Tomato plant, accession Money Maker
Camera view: vertical (180 deg); turntable rotation: 270 degrees
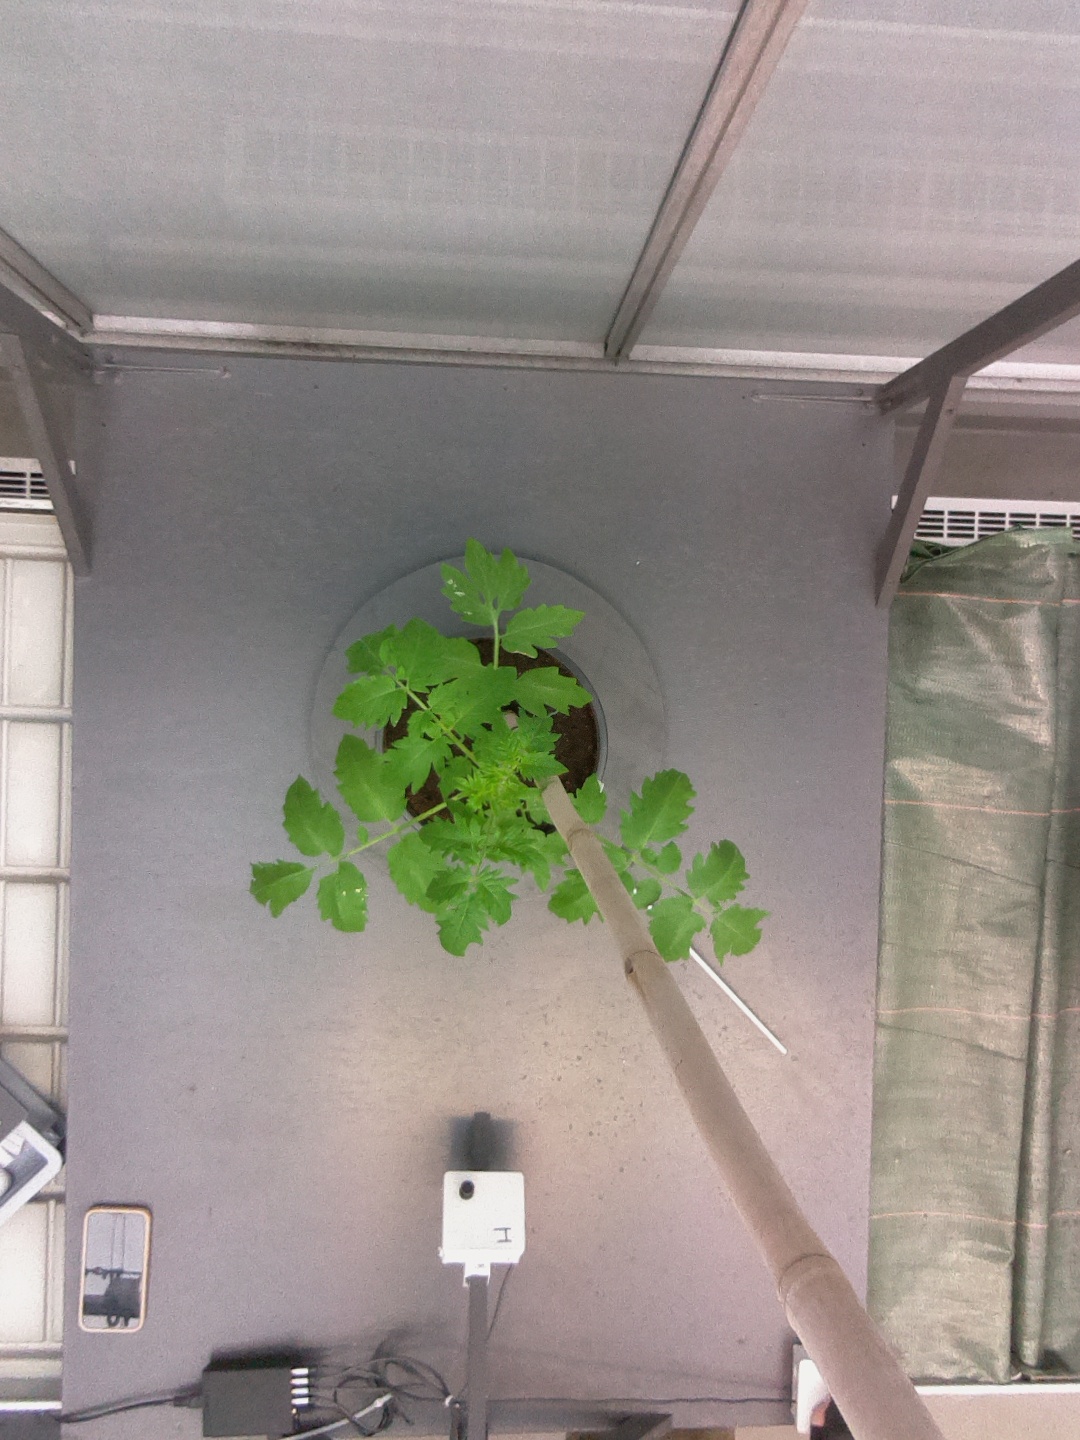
BBCH growth stage 13: 6 of true leaves visible